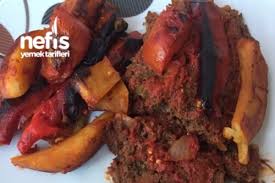
Yemek: kebap